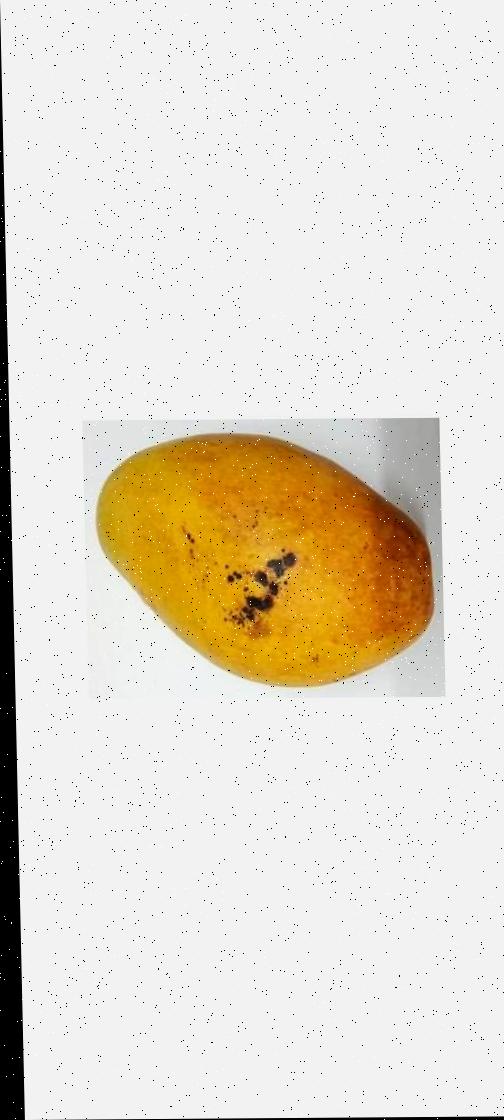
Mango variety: Bari-11